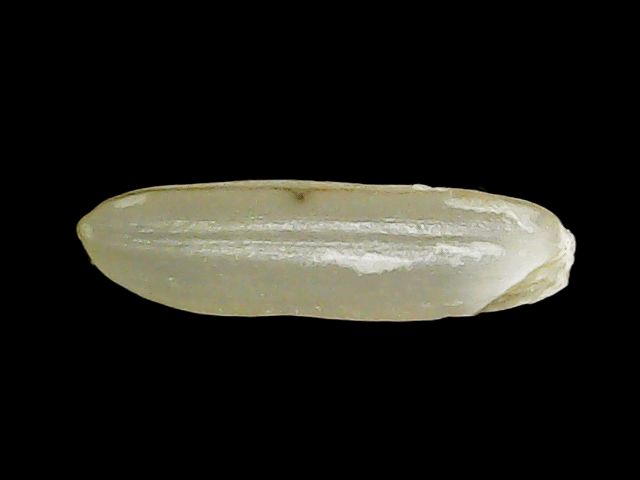
Rice variety: Binadhan14